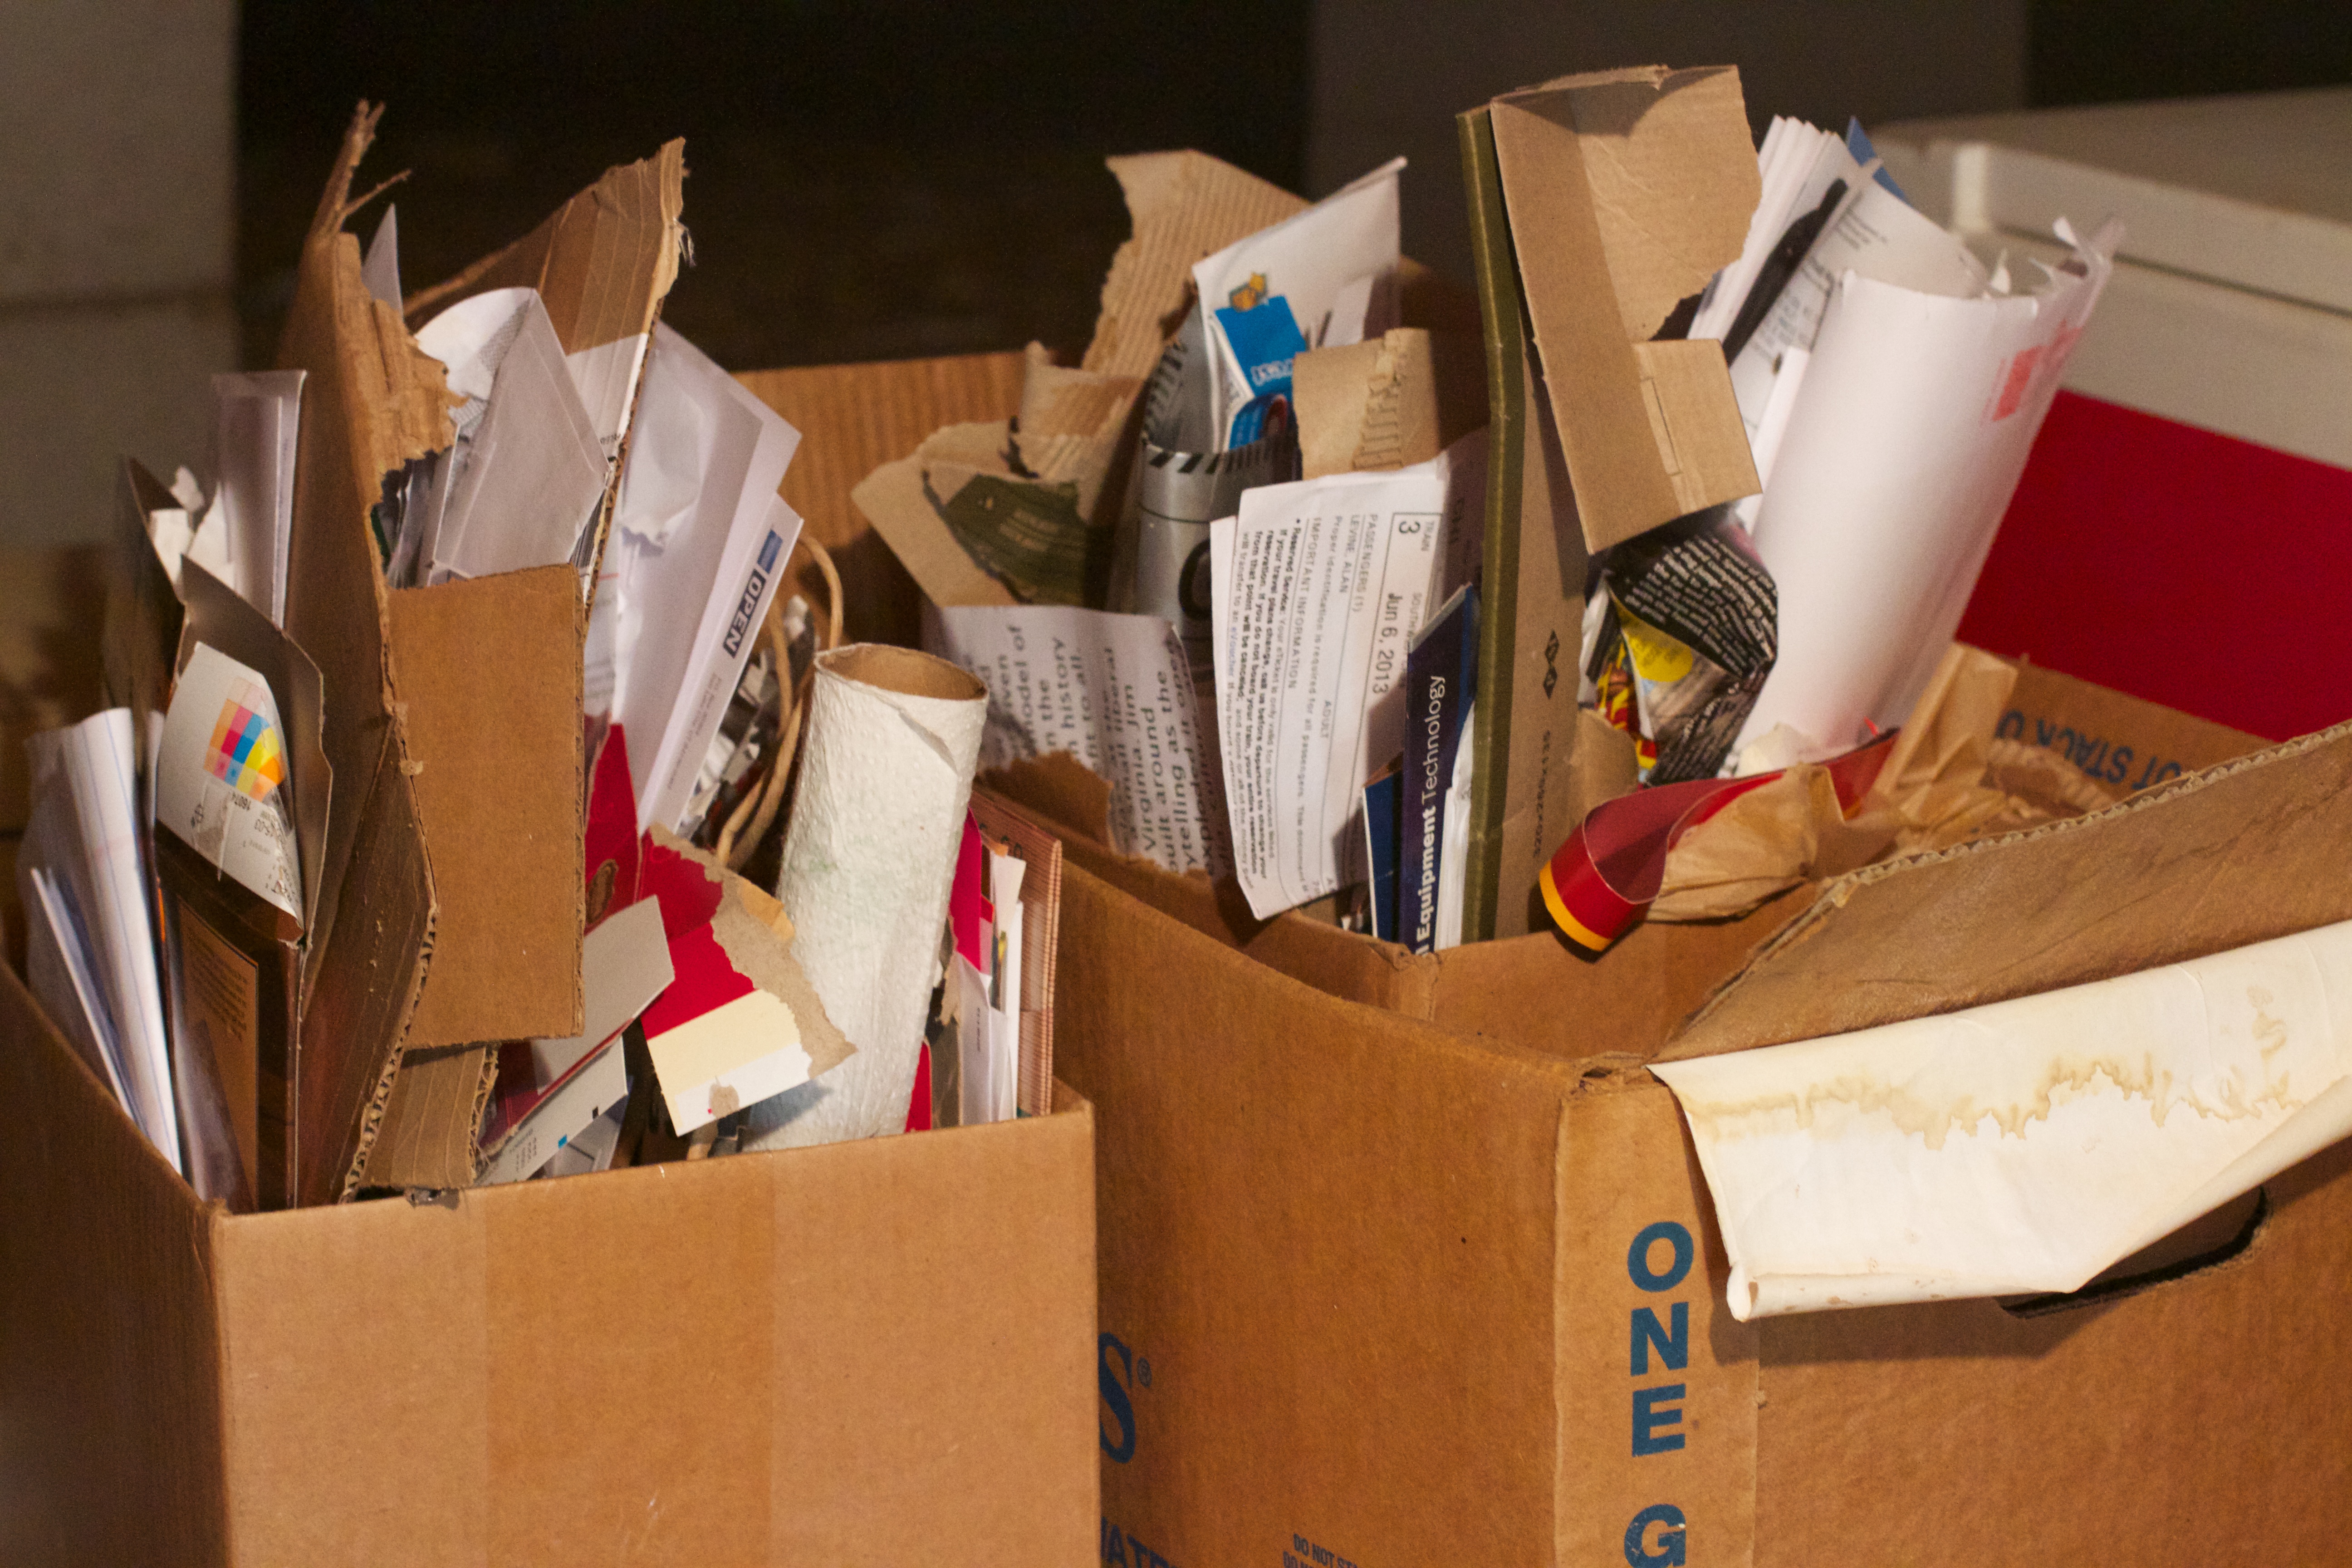
wood, room, art